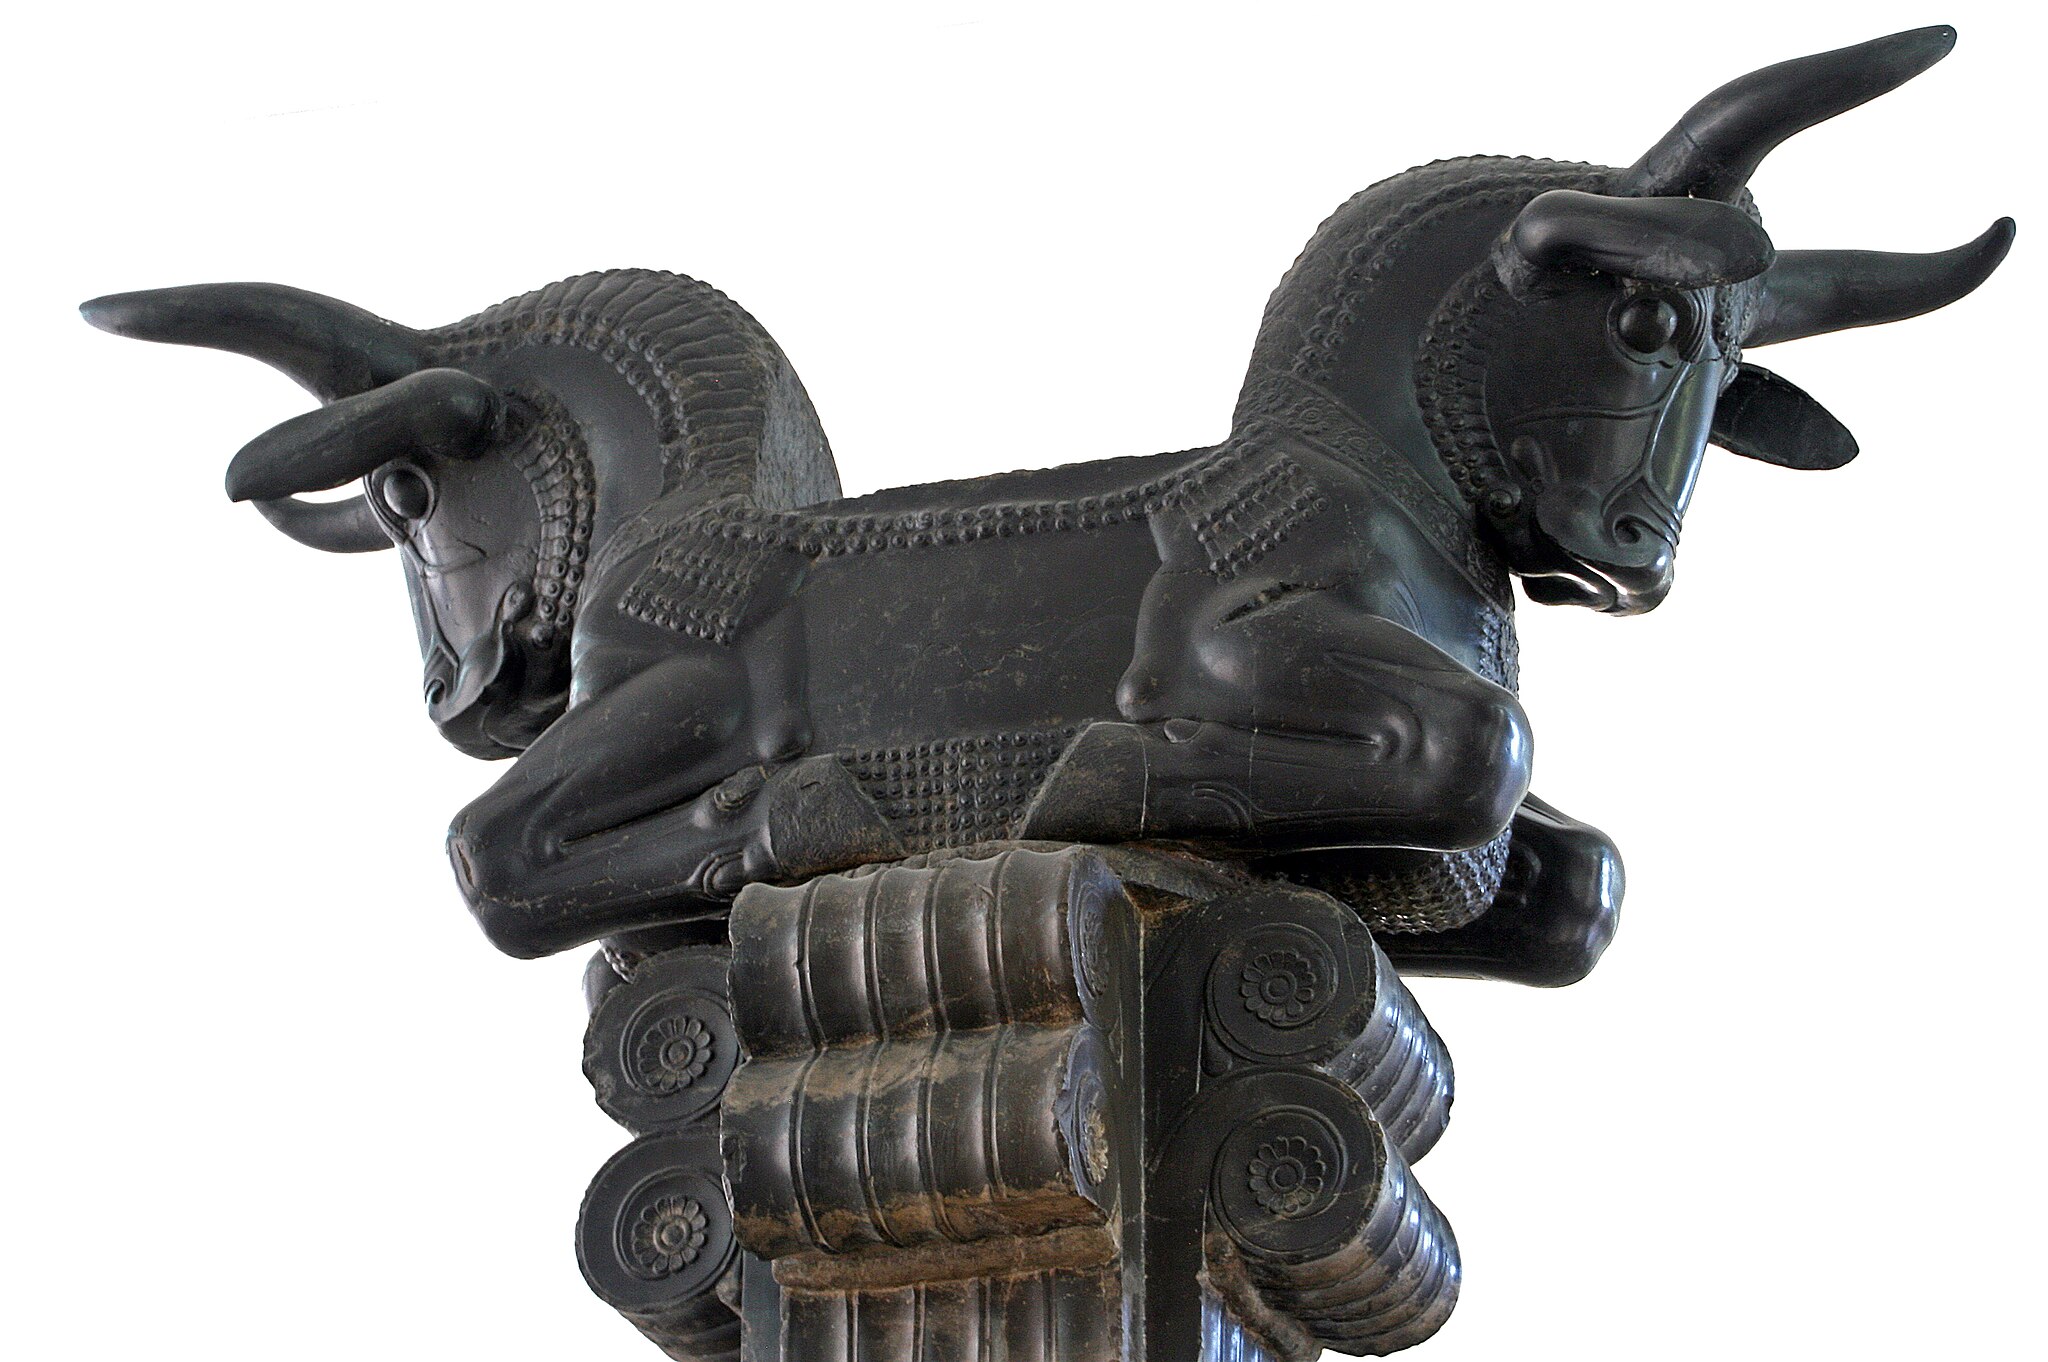
Title: Irnb092-Teheran-W Iran National Museum
Description: Tehran in 2017 (photographed by Wojciech Kocot)
Date: 28 September 2017
Categories: Uploaded with pattypan, Self-published work, Tehran in 2017 (photographed by Wojciech Kocot), Column and bull capital from Persepolis - 5th century BC – National museum of Iran